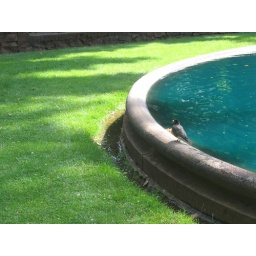
Love the bright green grass and turquoise water in this photo